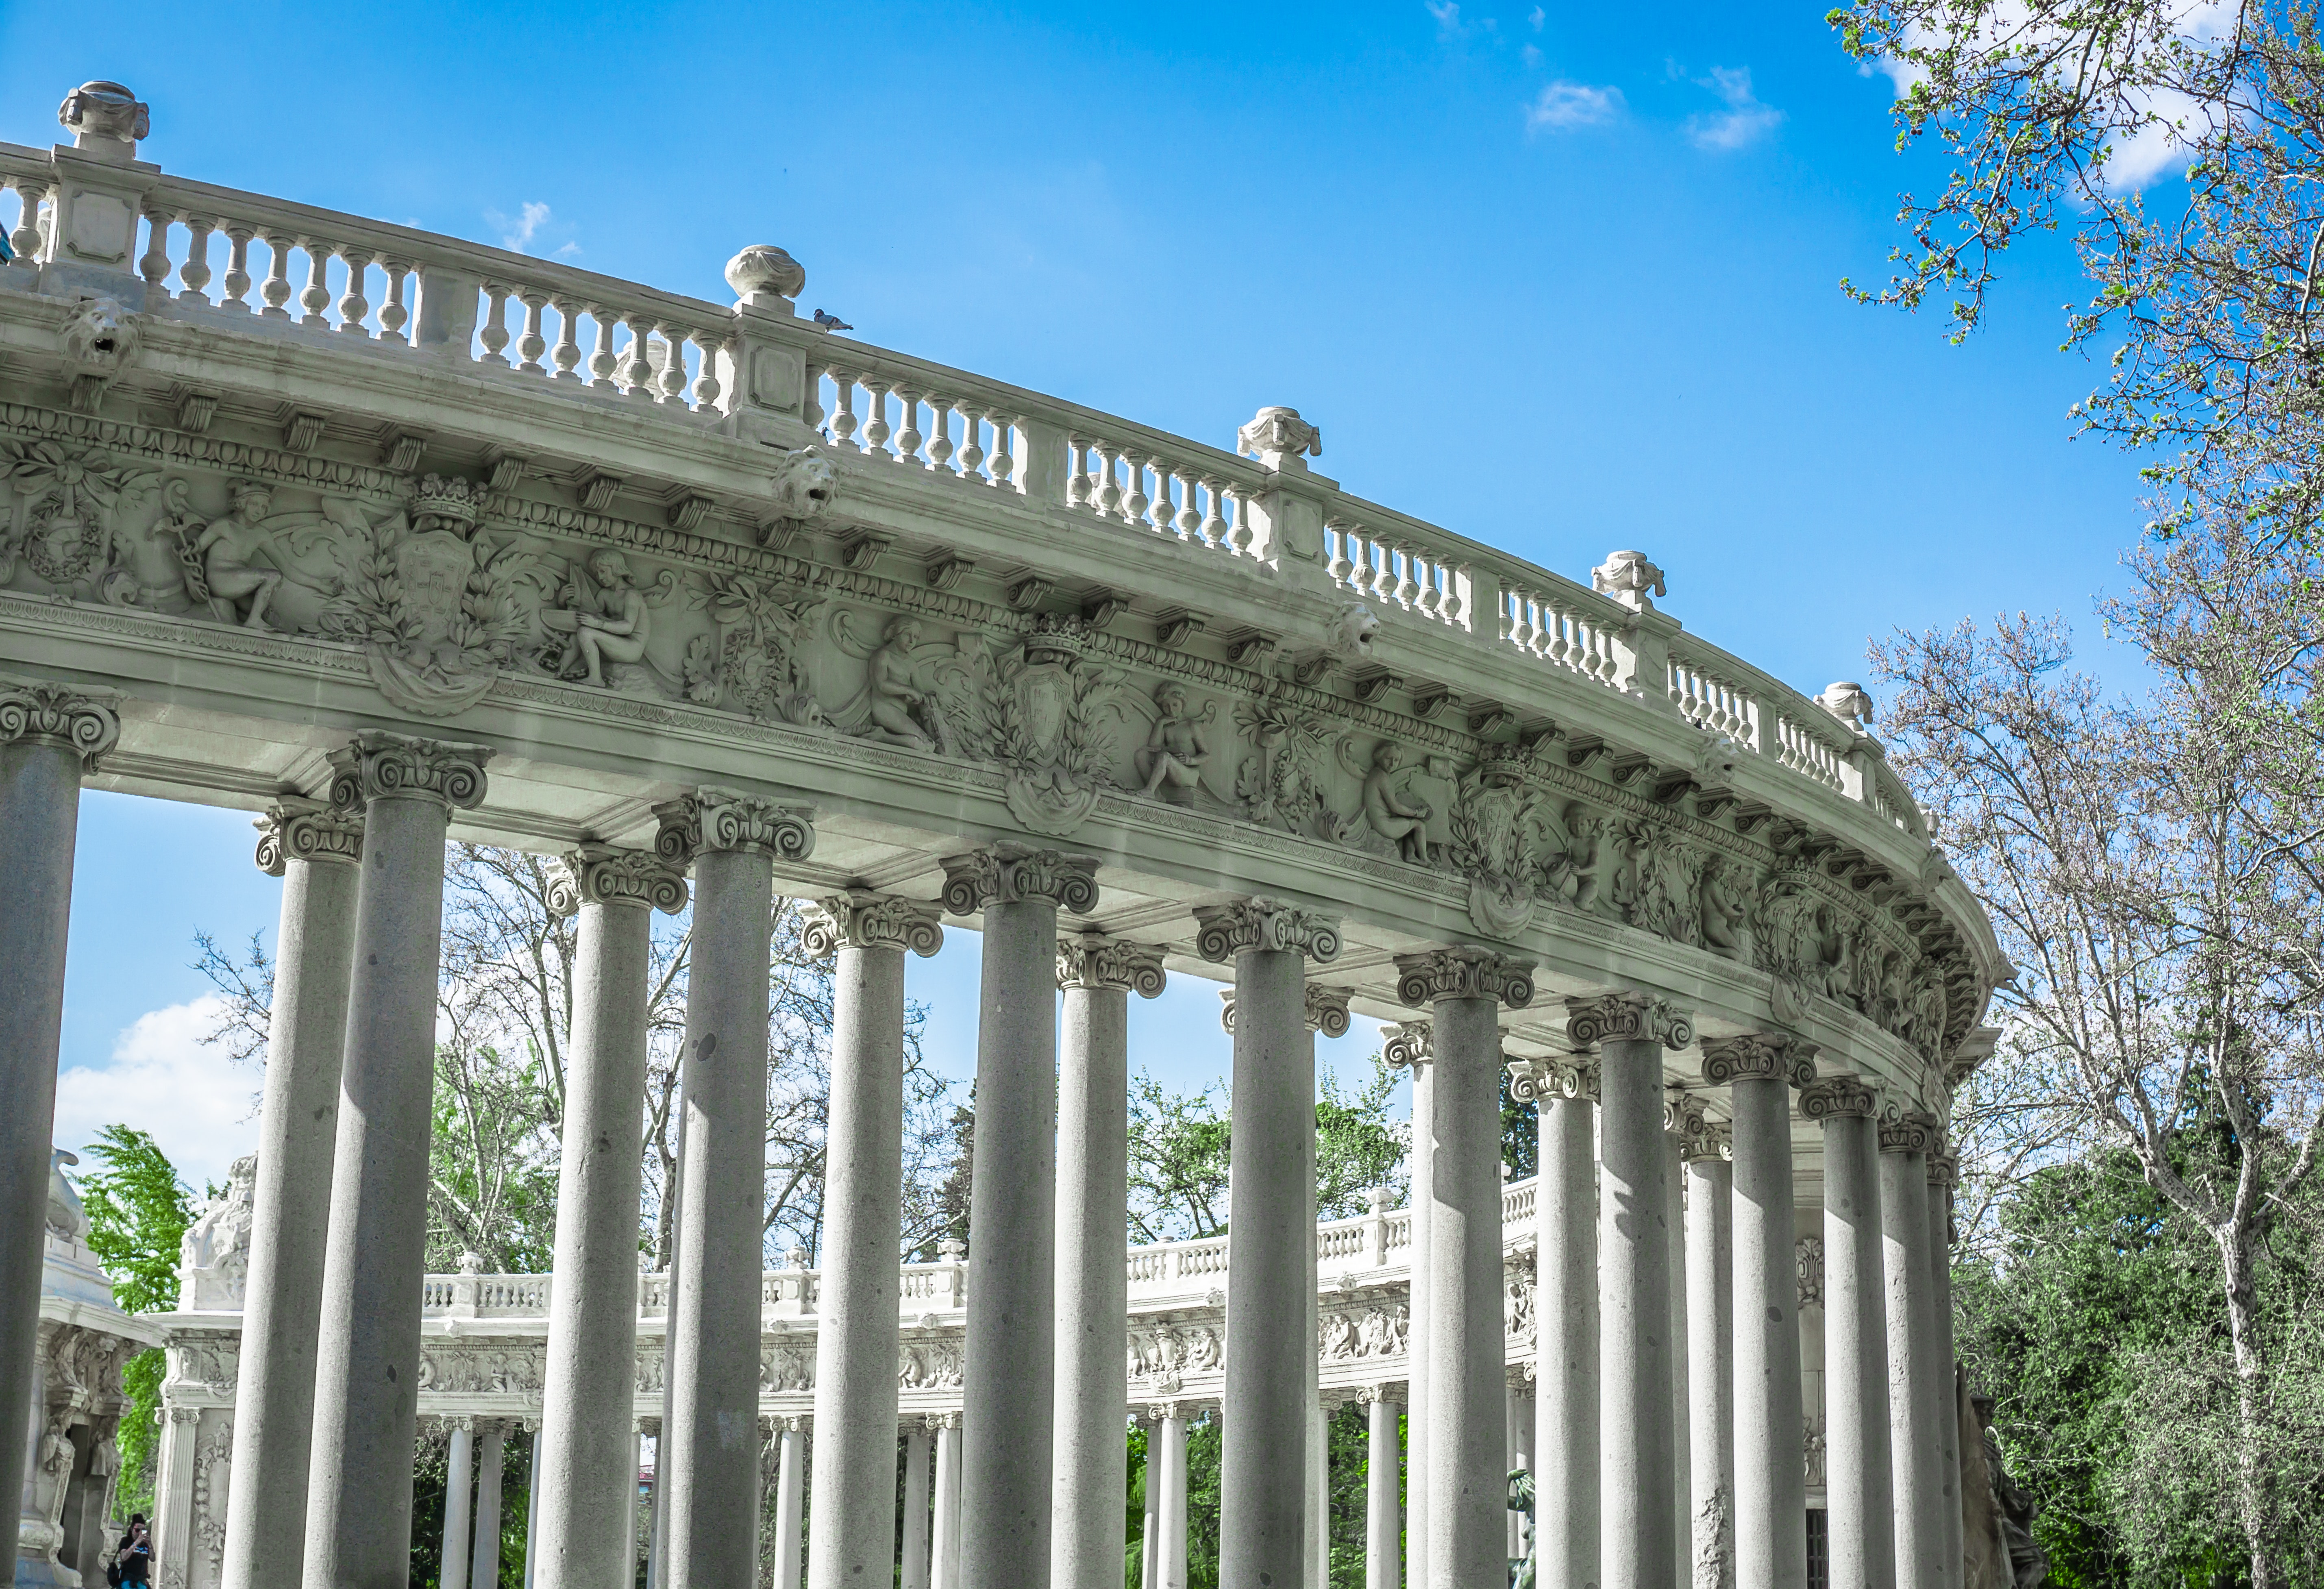
architecture, ancient roman architecture, landmark, column, classical architecture, building, roman temple, tree, arch, ancient greek temple, tourist attraction